St. Ignatius Loyola Church (Denver)

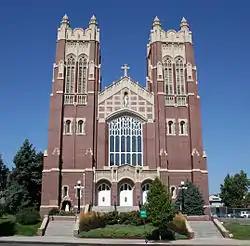

The St. Ignatius Loyola Church in Denver, Colorado is a historic church at the junction of E. 23rd Ave. and York Street. It was built in 1924 and was added to the National Register of Historic Places in 1994.